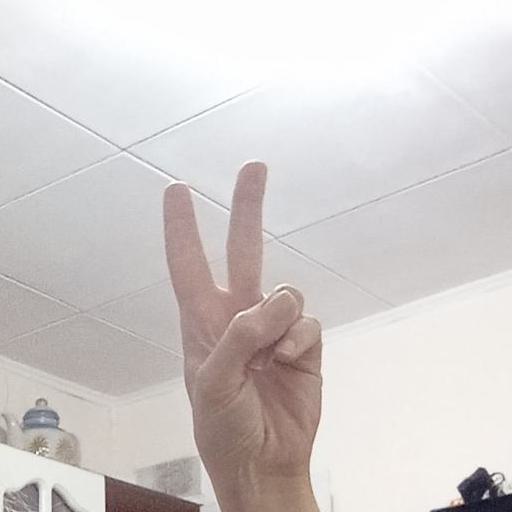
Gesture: peace